Guy d'Arces

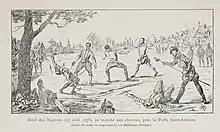
Nineteenth century interpretation of the fight

The situation became too much for Alençon, and he fled court in February. Shortly after his departure, the favourites of Henri began quarrelling with those of the duke of Guise. At 5am on 27 April, members of the two groups of favourites met for a duel. On one side was Caylus, with Maugiron and Livarot as his seconds. On the other side was Entraguet, with Ribérac and Schomberg as his seconds. The two sides met at the horse market near "porte Saint-Antoine", in the hopes of settling a dispute that had nominally arisen over a woman, according to Brantôme. The king's favourites had been angling to strip Guise of his office of "grand maître" so that it might be given to Caylus, and it is possible this was also a factor in the duel. The duel was kept a secret from the court, as the king had intervened to stop a previous duel that had been arranged between the favourites on 2 April.